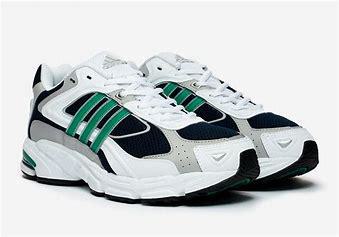
Brand: Adidas
Model: Response Cl